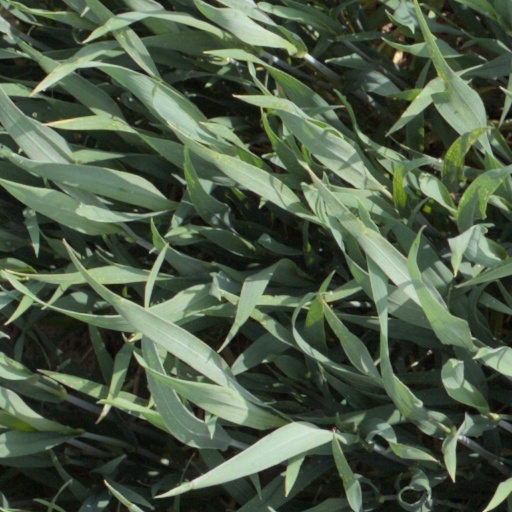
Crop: wheat